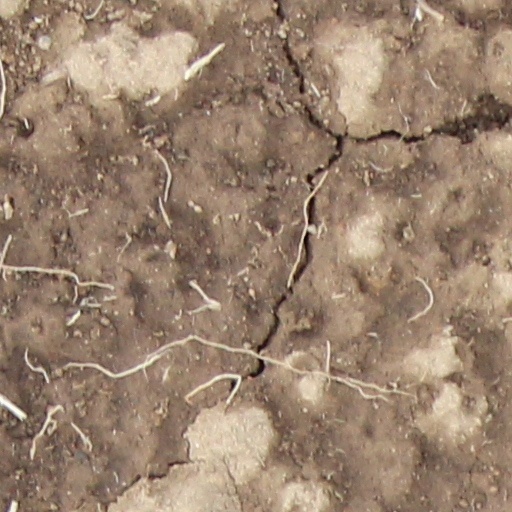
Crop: wheat